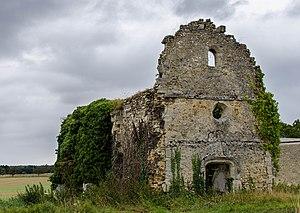
Cette liste recense les monuments historiques du département du Val-d'Oise, en France.
Chaussy est une commune française située dans le département du Val-d'Oise, en région Île-de-France.